South African Border War

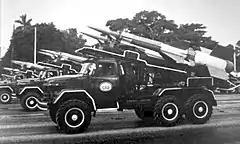
Cuban S-125 "SA-3 Goa" missile systems on parade. Many were shipped to Angola in 1988 to provide air cover for Castro's offensive.

While Operation Hooper was underway in late January 1988, Crocker relented to pressure and accepted Cuba as an equal partner in further peace talks. Castro agreed that he would not introduce extraneous issues to the agenda, such as Cuba–US relations, and that discussion of a phased troop withdrawal would extend to all Cuban military personnel stationed in Angola, including combat troops, logistical staff, and advisers. With Cuba's entry into the Brazzaville talks, its desire to shift its military involvement in Angola from a passive, defensive role to an offensive one intensified. Castro opted to escalate ground operations against the SADF, since he considered diplomatic progress impossible as long as South Africa still clung to the likelihood of a tactical victory. He retained a solely defensive posture at Cuito Cuanavale, keeping the SADF fixed in place, while carrying out his longstanding proposal to launch a flanking manoeuvre towards the South West African border. The new offensive would consist of a movement of Cuban forces in divisional strength west of the Cunene River.